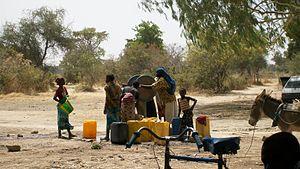
Un puits à eau au Burkina Faso. Le pépinière est situé à côté du puits à eau.